Carlo Angela

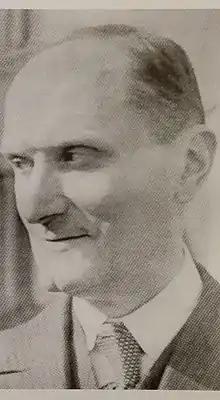

Carlo Angela (9 January 1875 – 3 June 1949) was an Italian doctor, who has been recognized as a "Righteous Among the Nations" for his efforts during World War II in saving Jewish lives. He is the father of TV journalist and science writer Piero Angela and grandfather of Alberto Angela.